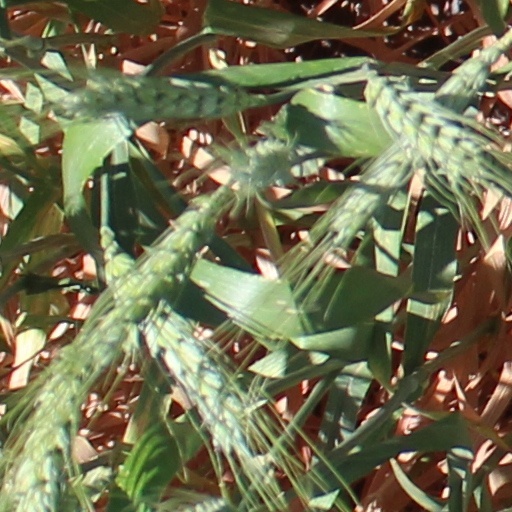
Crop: wheat